Pavel Křížkovský

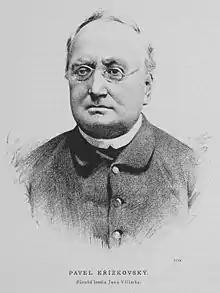
Pavel Křížkovský (1885)

Pavel Křížkovský (born as Karel Křížkovský) (9 January 1820, Kreuzendorf – 8 May 1885, Brno) was a Czech choral composer and conductor.